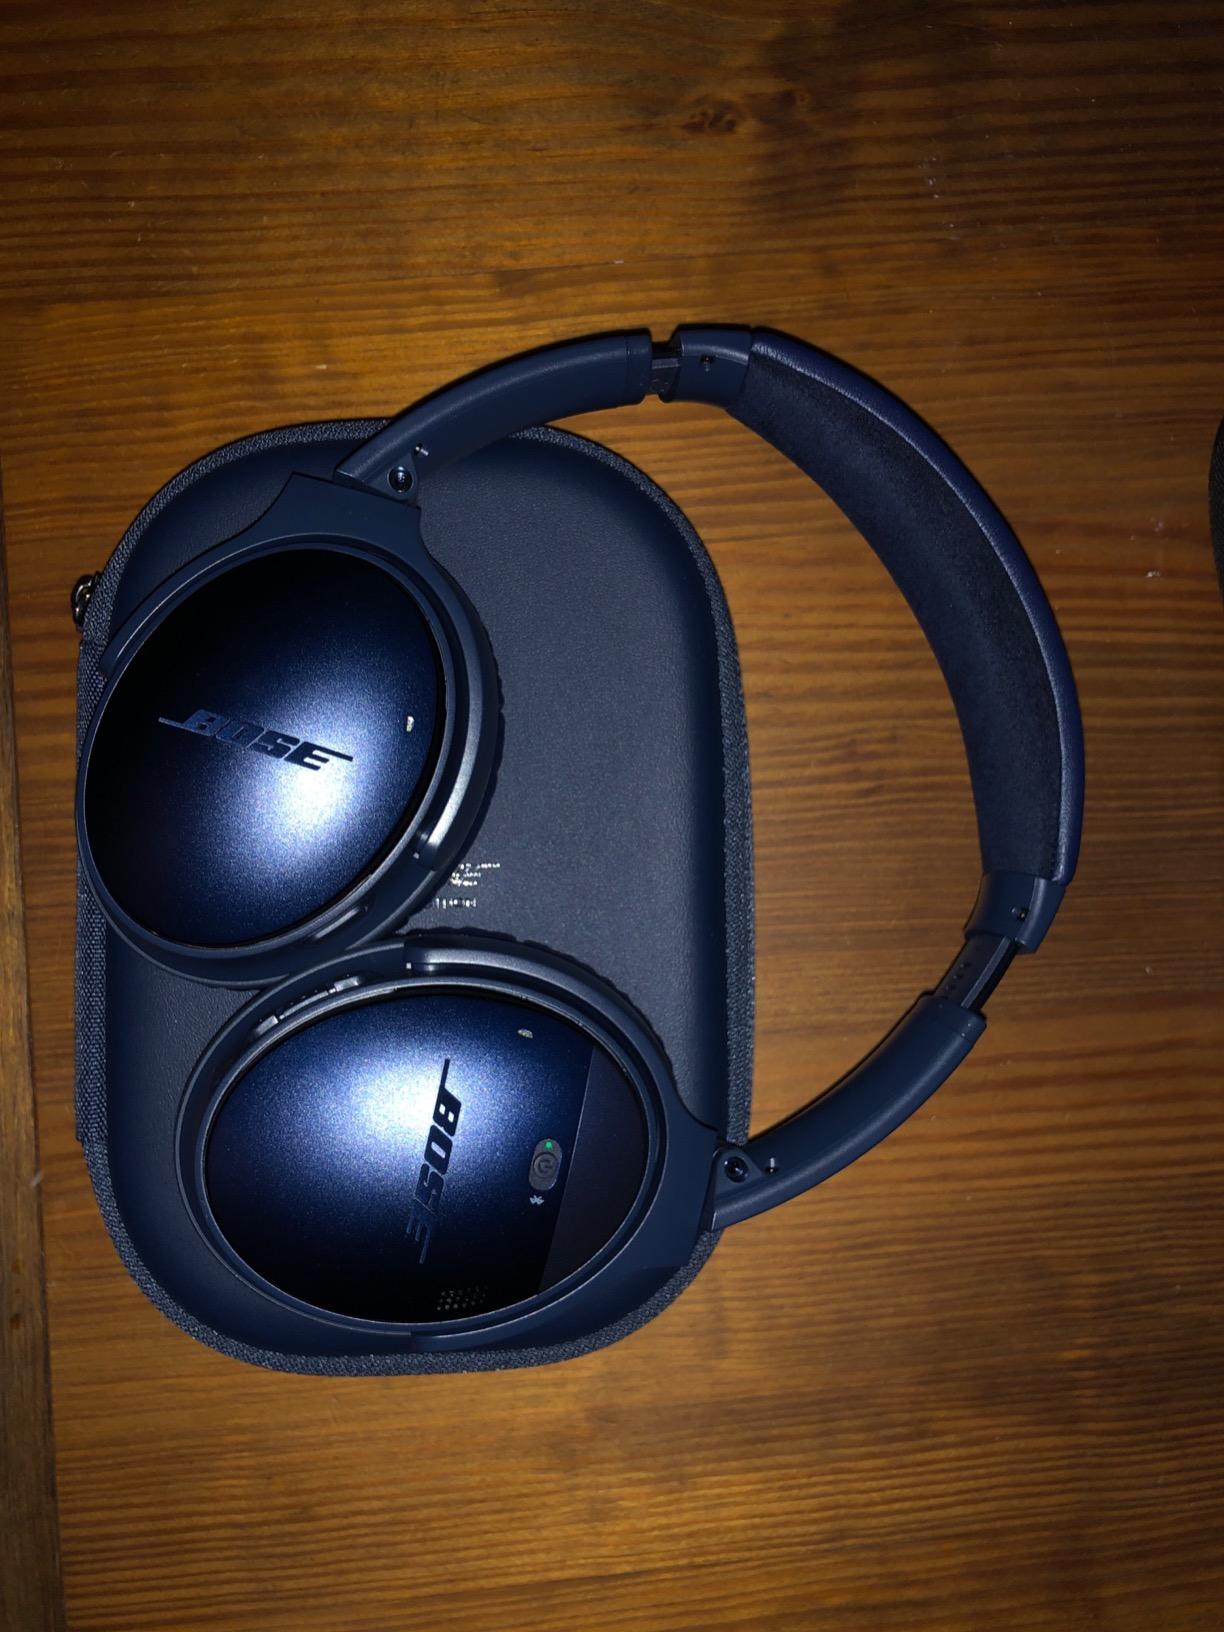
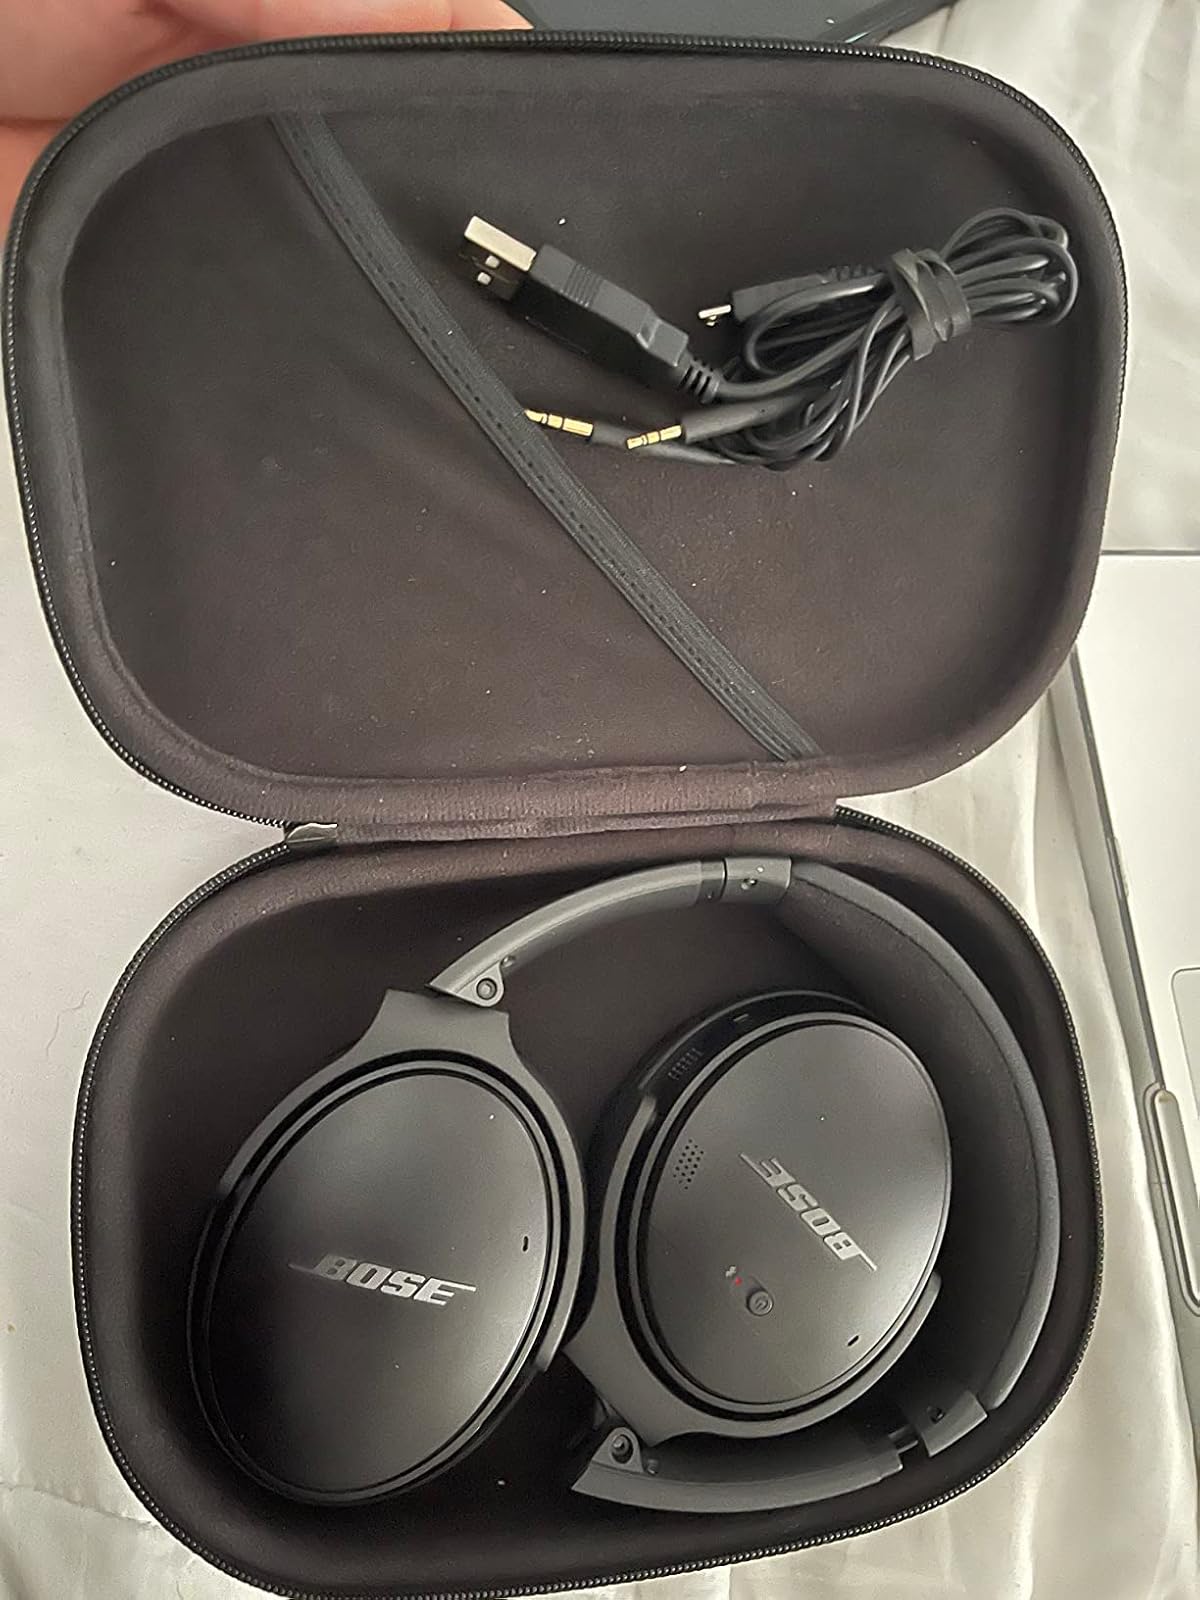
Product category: headphones
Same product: yes